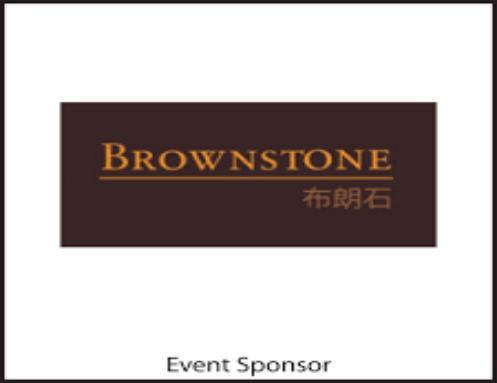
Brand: brownstone
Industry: Necessities